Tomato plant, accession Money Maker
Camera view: horizontal (90 deg, fisheye); turntable rotation: 180 degrees
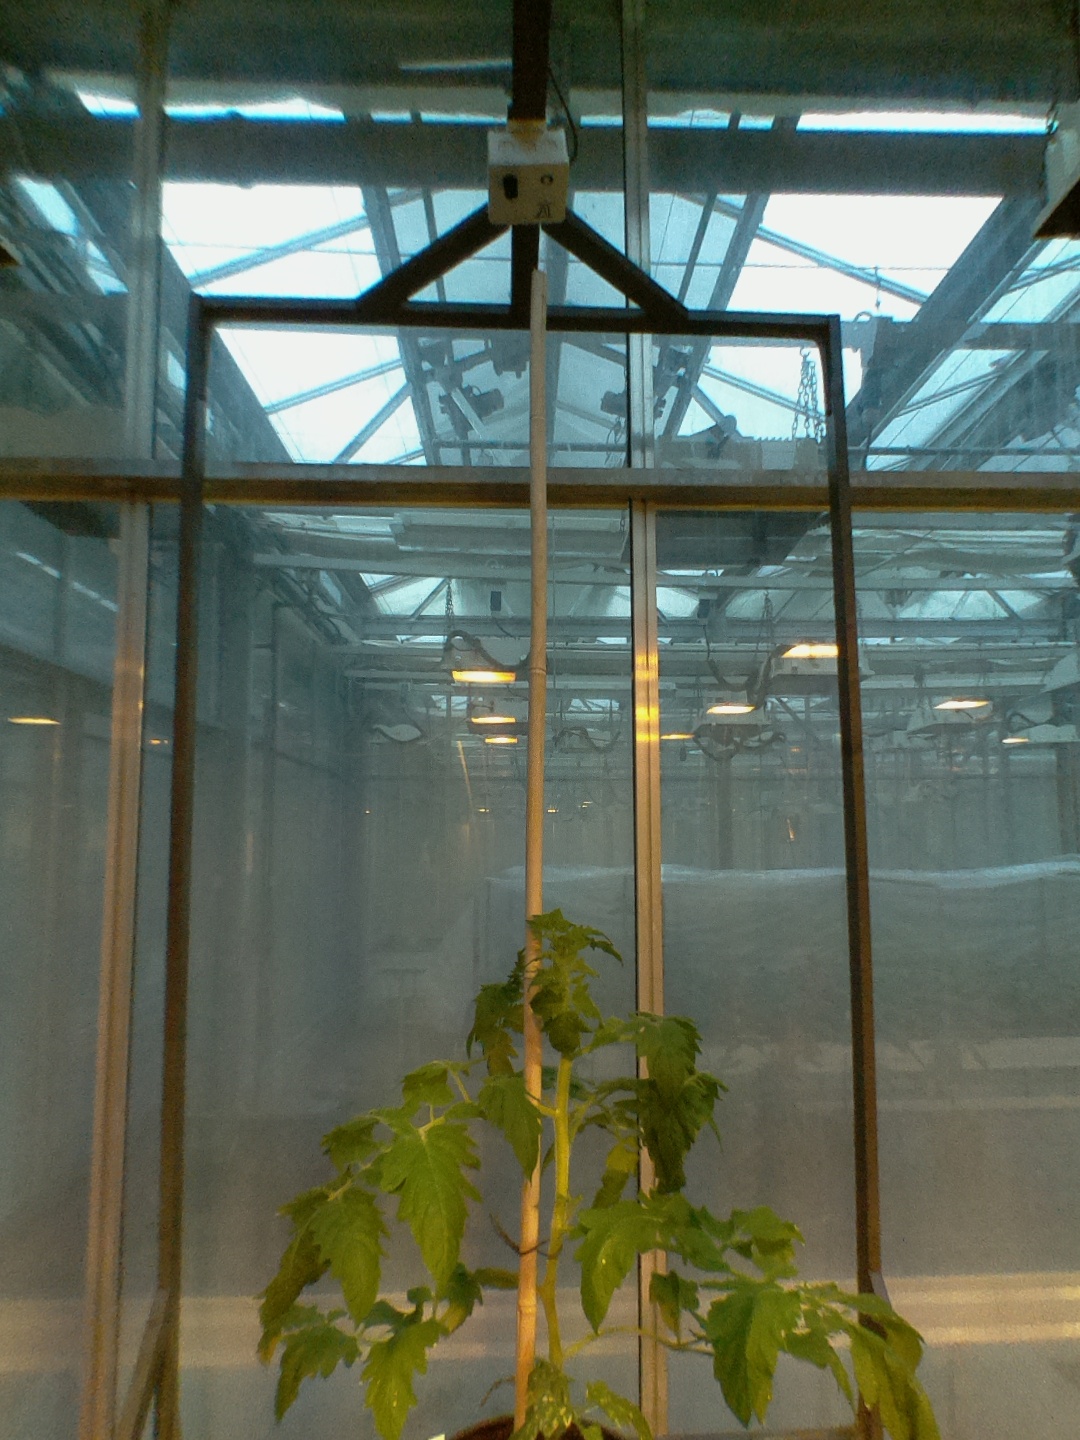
BBCH growth stage 20: First Side shoot start formed